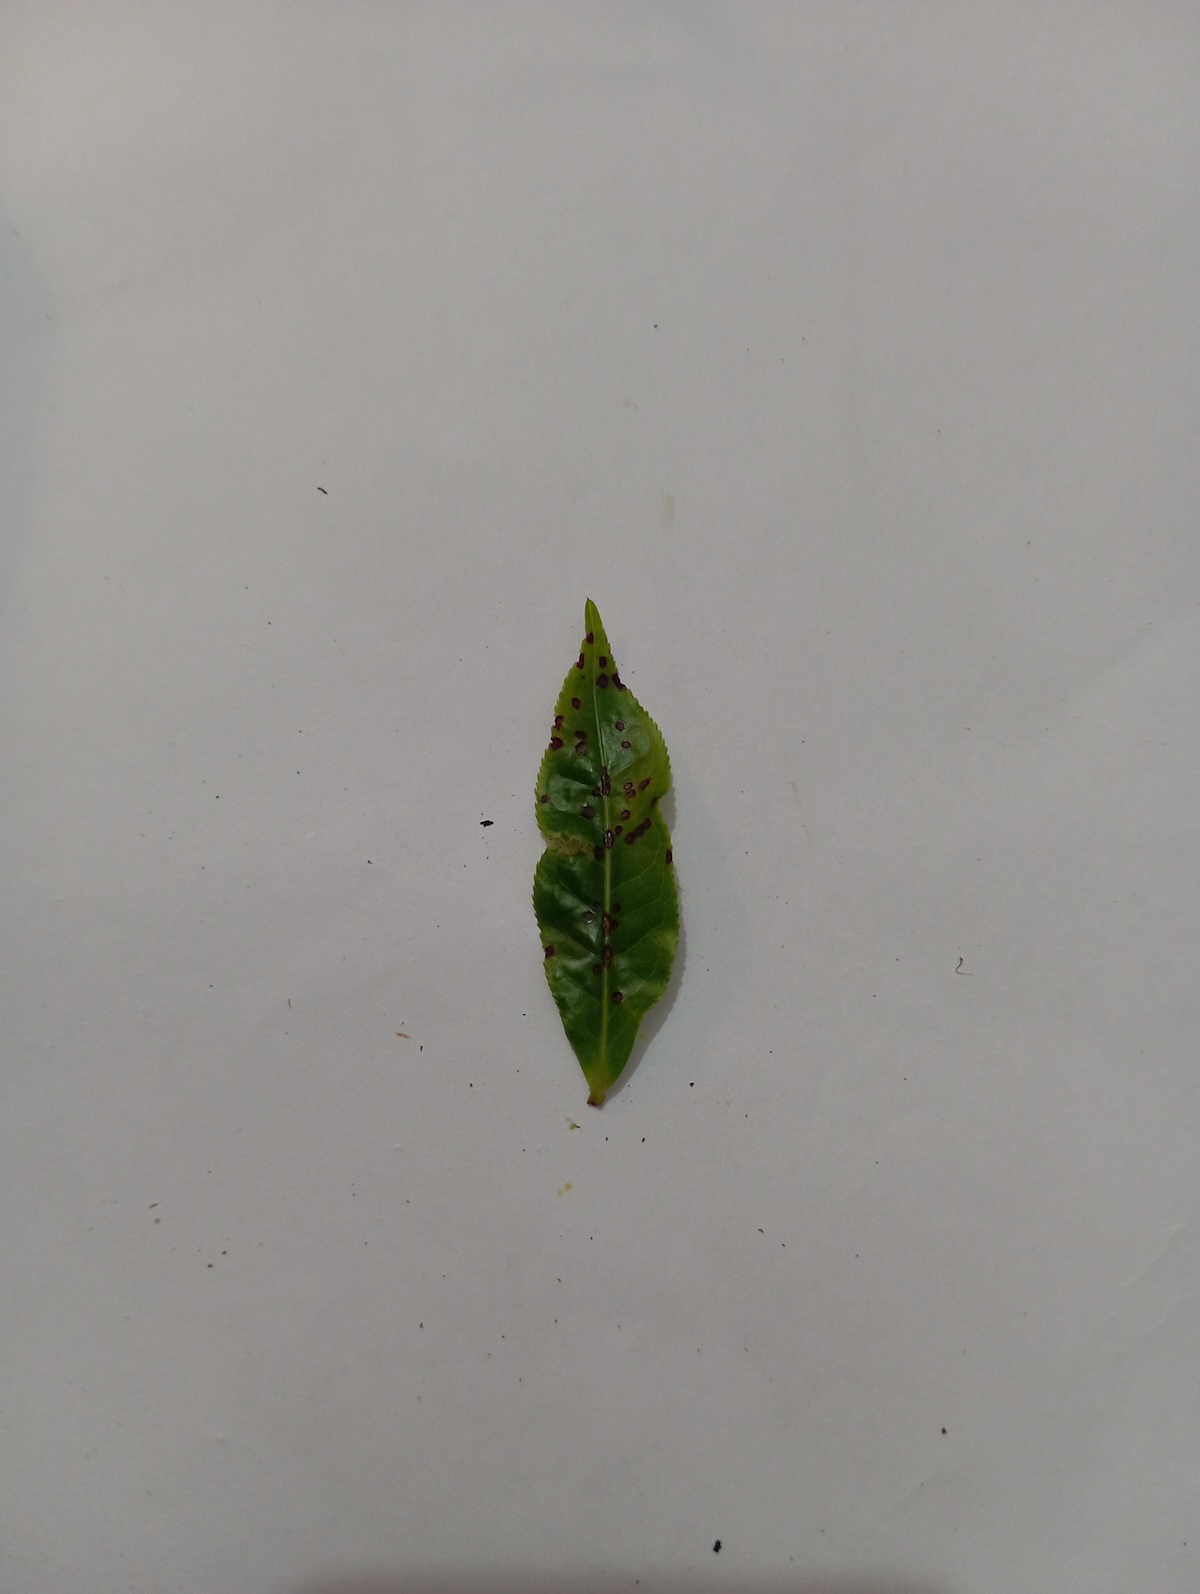
Label: Helopeltis